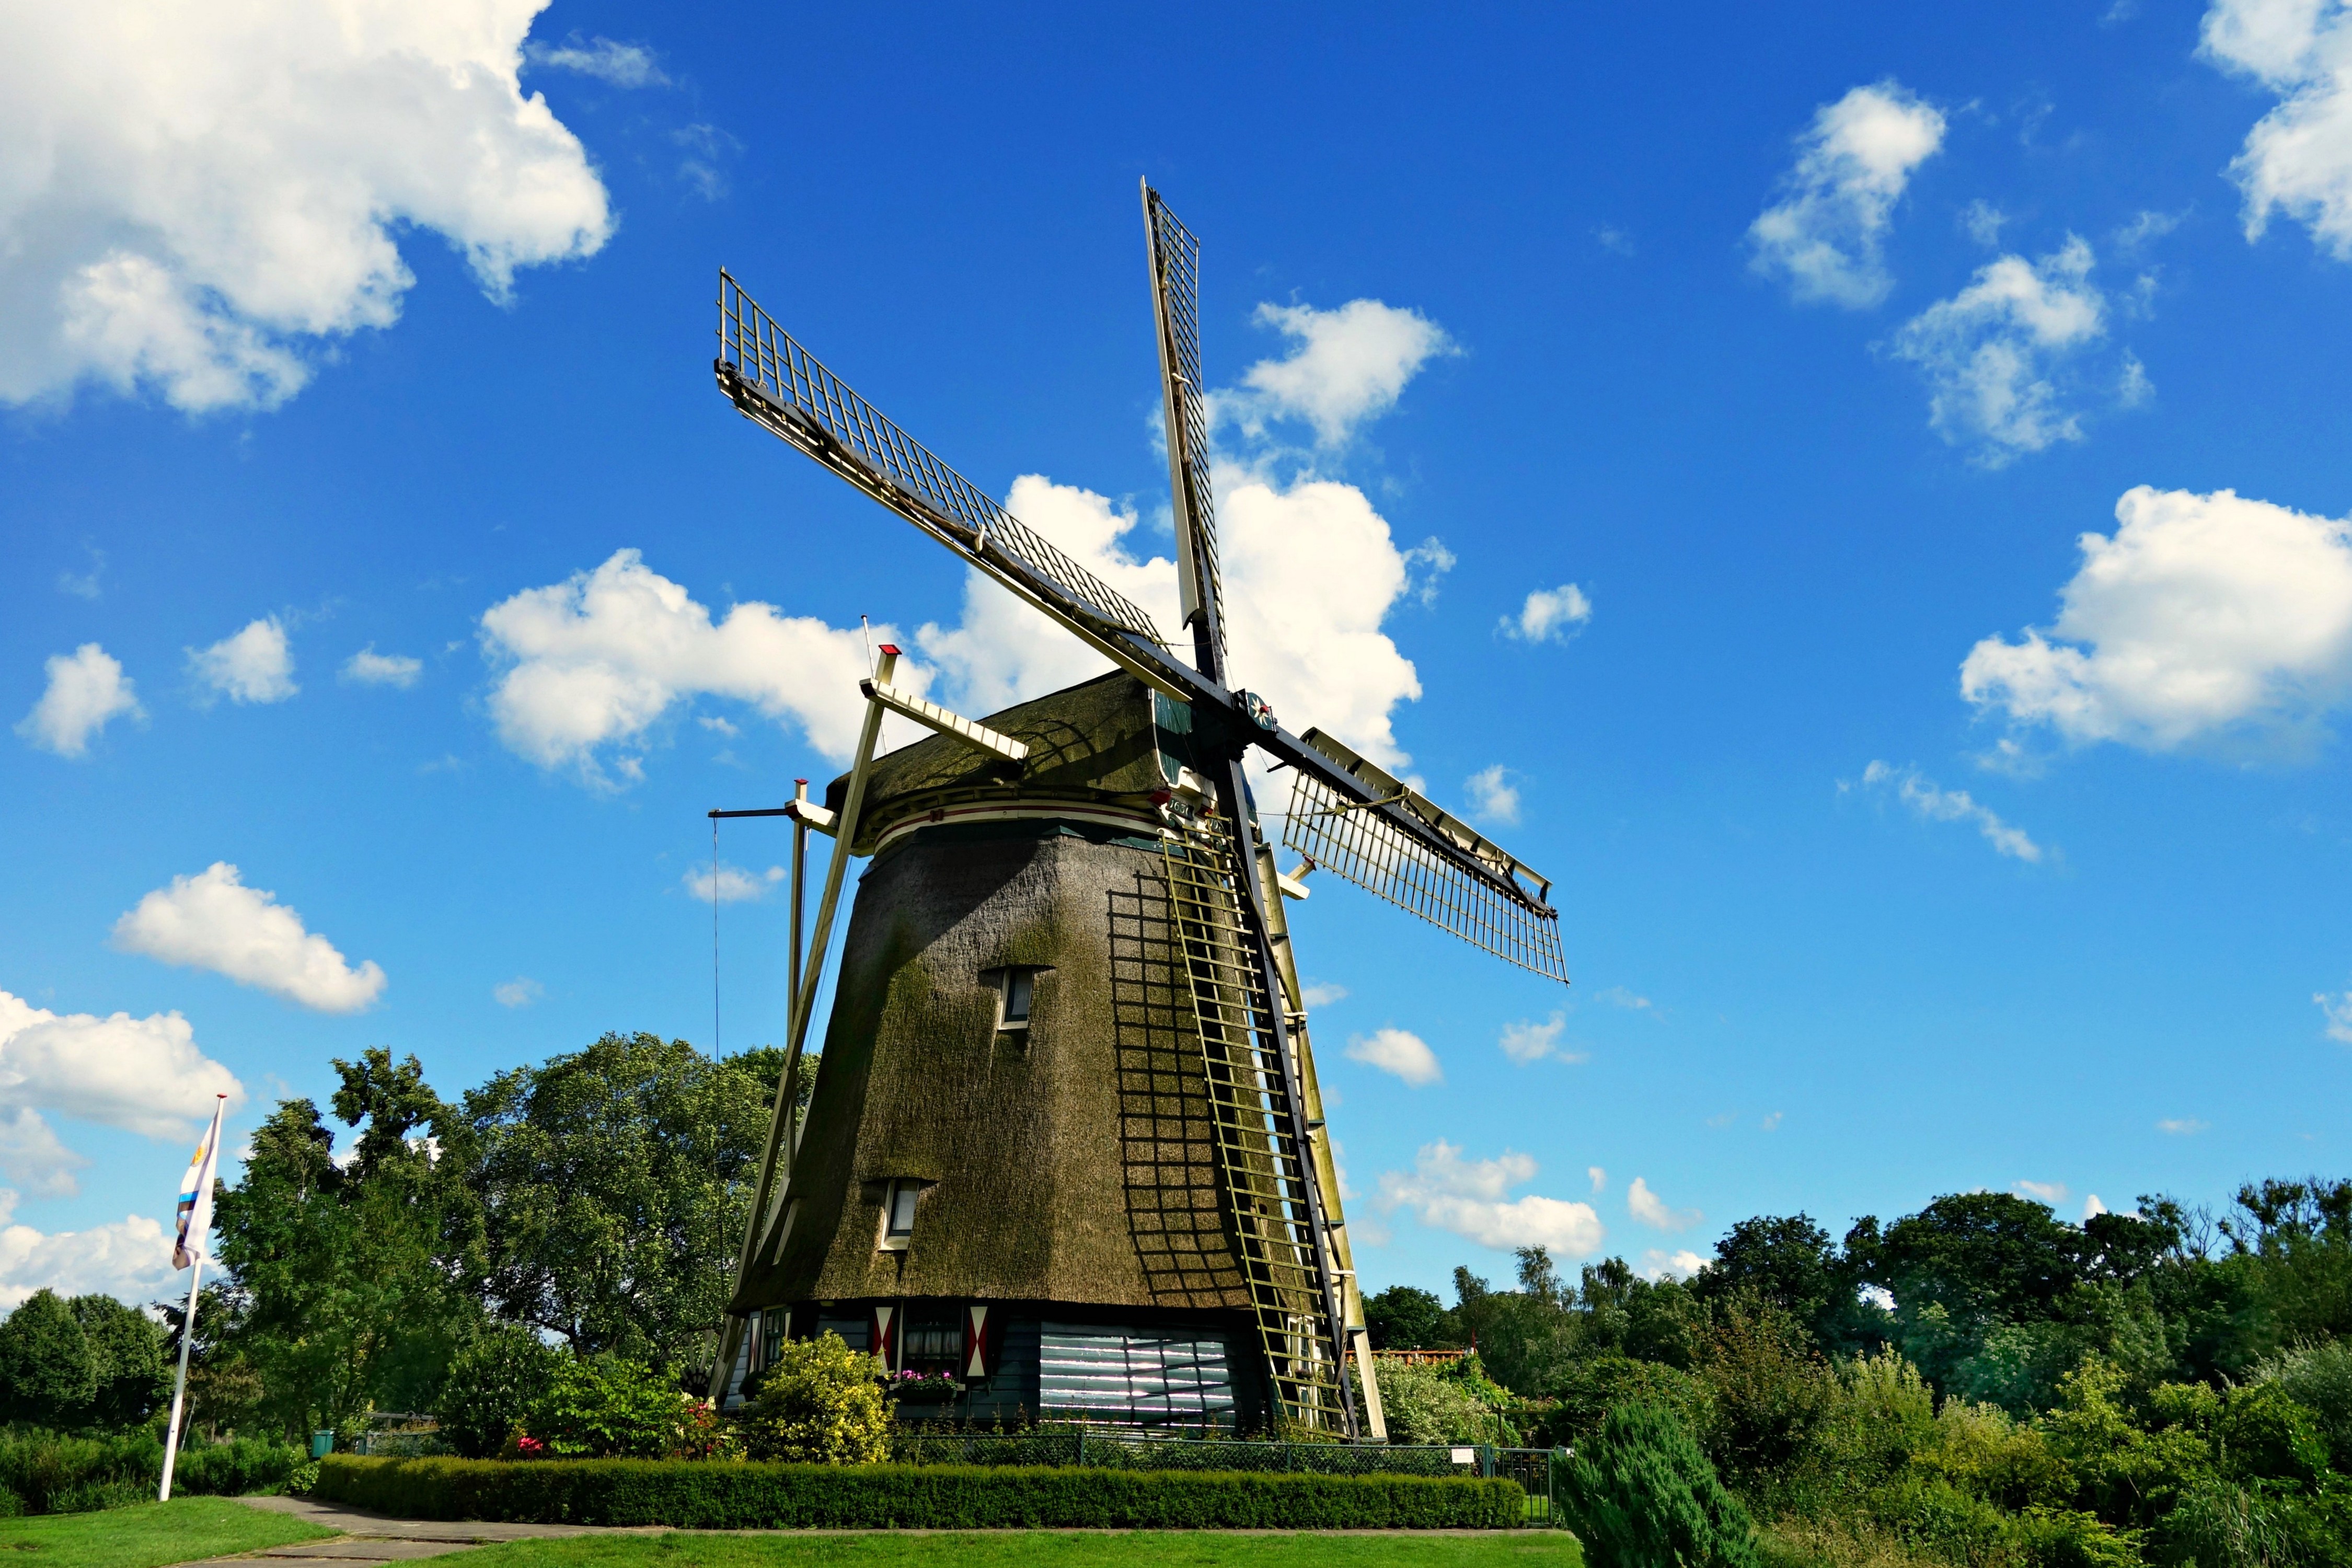
architecture, sky, countryside, windmill, wind, building, machine, clouds, mill